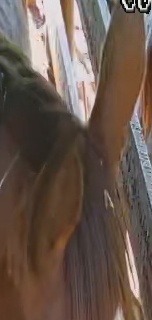
Face region: ears (position_of_ears)
Pain indicator: not_present